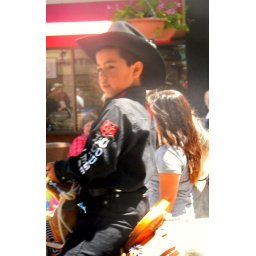
Young boy in the horse parade through Old Town Salinas.